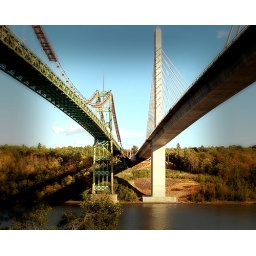
The old and the new bridge crossing the Penobscot river in Maine USA. The old bridge has since been taken down.